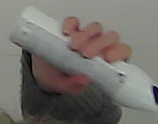
Product: rexona_spray